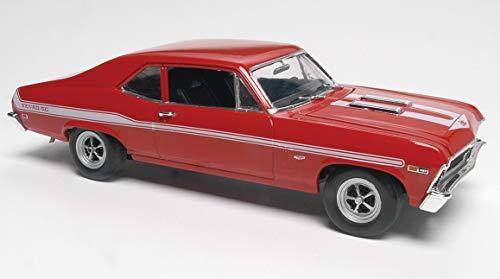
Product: Revell '69 Chevy Nova Yenko Plastic Model Kit
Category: Toys & Games | Hobbies | Models & Model Kits | Model Kits
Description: Add Yenko Super car syc to your collection by building this 111-piece model kit.
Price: $19.91
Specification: ProductDimensions:7.5x2.9x2.1inches|ItemWeight:0.32ounces|ShippingWeight:10.4ounces(Viewshippingratesandpolicies)|DomesticShipping:ItemcanbeshippedwithinU.S.|InternationalShipping:ThisitemcanbeshippedtoselectcountriesoutsideoftheU.S.LearnMore|ASIN:B01F4K568G|Itemmodelnumber:85-4423|Manufacturerrecommendedage:14yearsandup